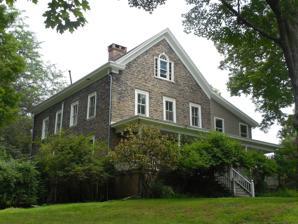
Building: Judge Jonathan Hasbrouck House
Country: United States of America
Year built: 1800
Historic house in New York, United States United States historic place Judge Jonathan Hasbrouck House U.S. National Register of Historic Places Show map of New York Show map of the United States Location 20 Elwyn Lane, Woodstock, New York Coordinates 42°02′29″N 74°06′49″W / 42.04139°N 74.11361°W / 42.04139; -74.11361 Area 2.23 acres (0.90 ha) Built c. 1800 ( 1800 ) , c. 1875, c. 1900 Architect Pembroke, Ali Architectural style Federal NRHP reference No. 13000056 Added to NRHP March 6, 2013 The Judge Jonathan Hasbrouck House , also known as the Sherman-Elwyn-Jonathan Hasbrouck House , is a historic home located at Woodstock , Ulster County, New York .  It was built circa 1800, and is a two-story, three bay by four bay, Federal style, bluestone dwelling constructed with load-bearing walls upon a raised basement.  It has a gable roof and front porch that was added around 1900.  Adjoining the eastern elevation of the house is a wooden frame addition also on a bluestone foundation that was built about 1875.  The addition exhibits modern construction techniques since its renovation after a fire that had damaged both sections of the house.  The original roof pitch of the addition has since been reconfigured. The main house was built on a 500-acre parcel for Jonathan Hasbrouck (1763-1846), a large landowner and Ulster County judge. The house currently stands on an approximate one-acre parcel with a contributing timber-frame shed on the west side.  Included within the NRHP nomination boundary of the site is a historically relevant barn complex (built circa 1875) that is located on the abutting property to the east, along with a non-contributing small-frame dwelling. It was listed on the National Register of Historic Places in 2013. References